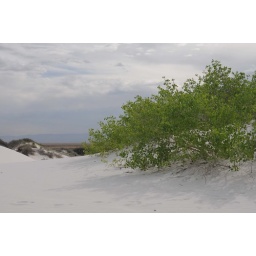
Cottonwood tree buried in sand